Box spread

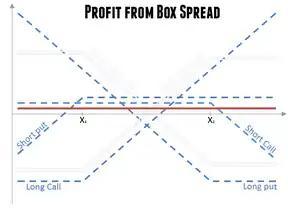
Profit diagram of a box spread. It is a combination of positions with a riskless payoff.

In options trading, a box spread is a combination of positions that has a certain (i.e., riskless) payoff, considered to be simply "delta neutral interest rate position". For example, a bull spread constructed from calls (e.g., long a 50 call, short a 60 call) combined with a bear spread constructed from puts (e.g., long a 60 put, short a 50 put) has a constant payoff of the difference in exercise prices (e.g. 10) assuming that the underlying stock does not go ex-dividend before the expiration of the options. If the underlying asset has a dividend of X, then the settled value of the box will be 10 + x. Under the no-arbitrage assumption, the net premium paid out to acquire this position should be equal to the present value of the payoff.